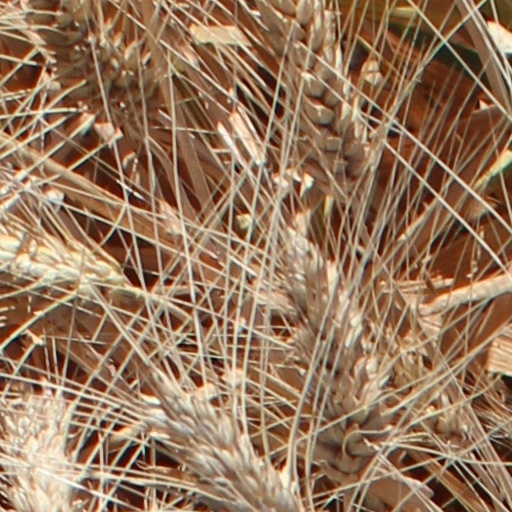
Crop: wheat